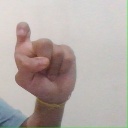
अक्षर: इ